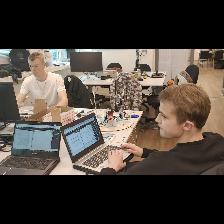
Label: Human